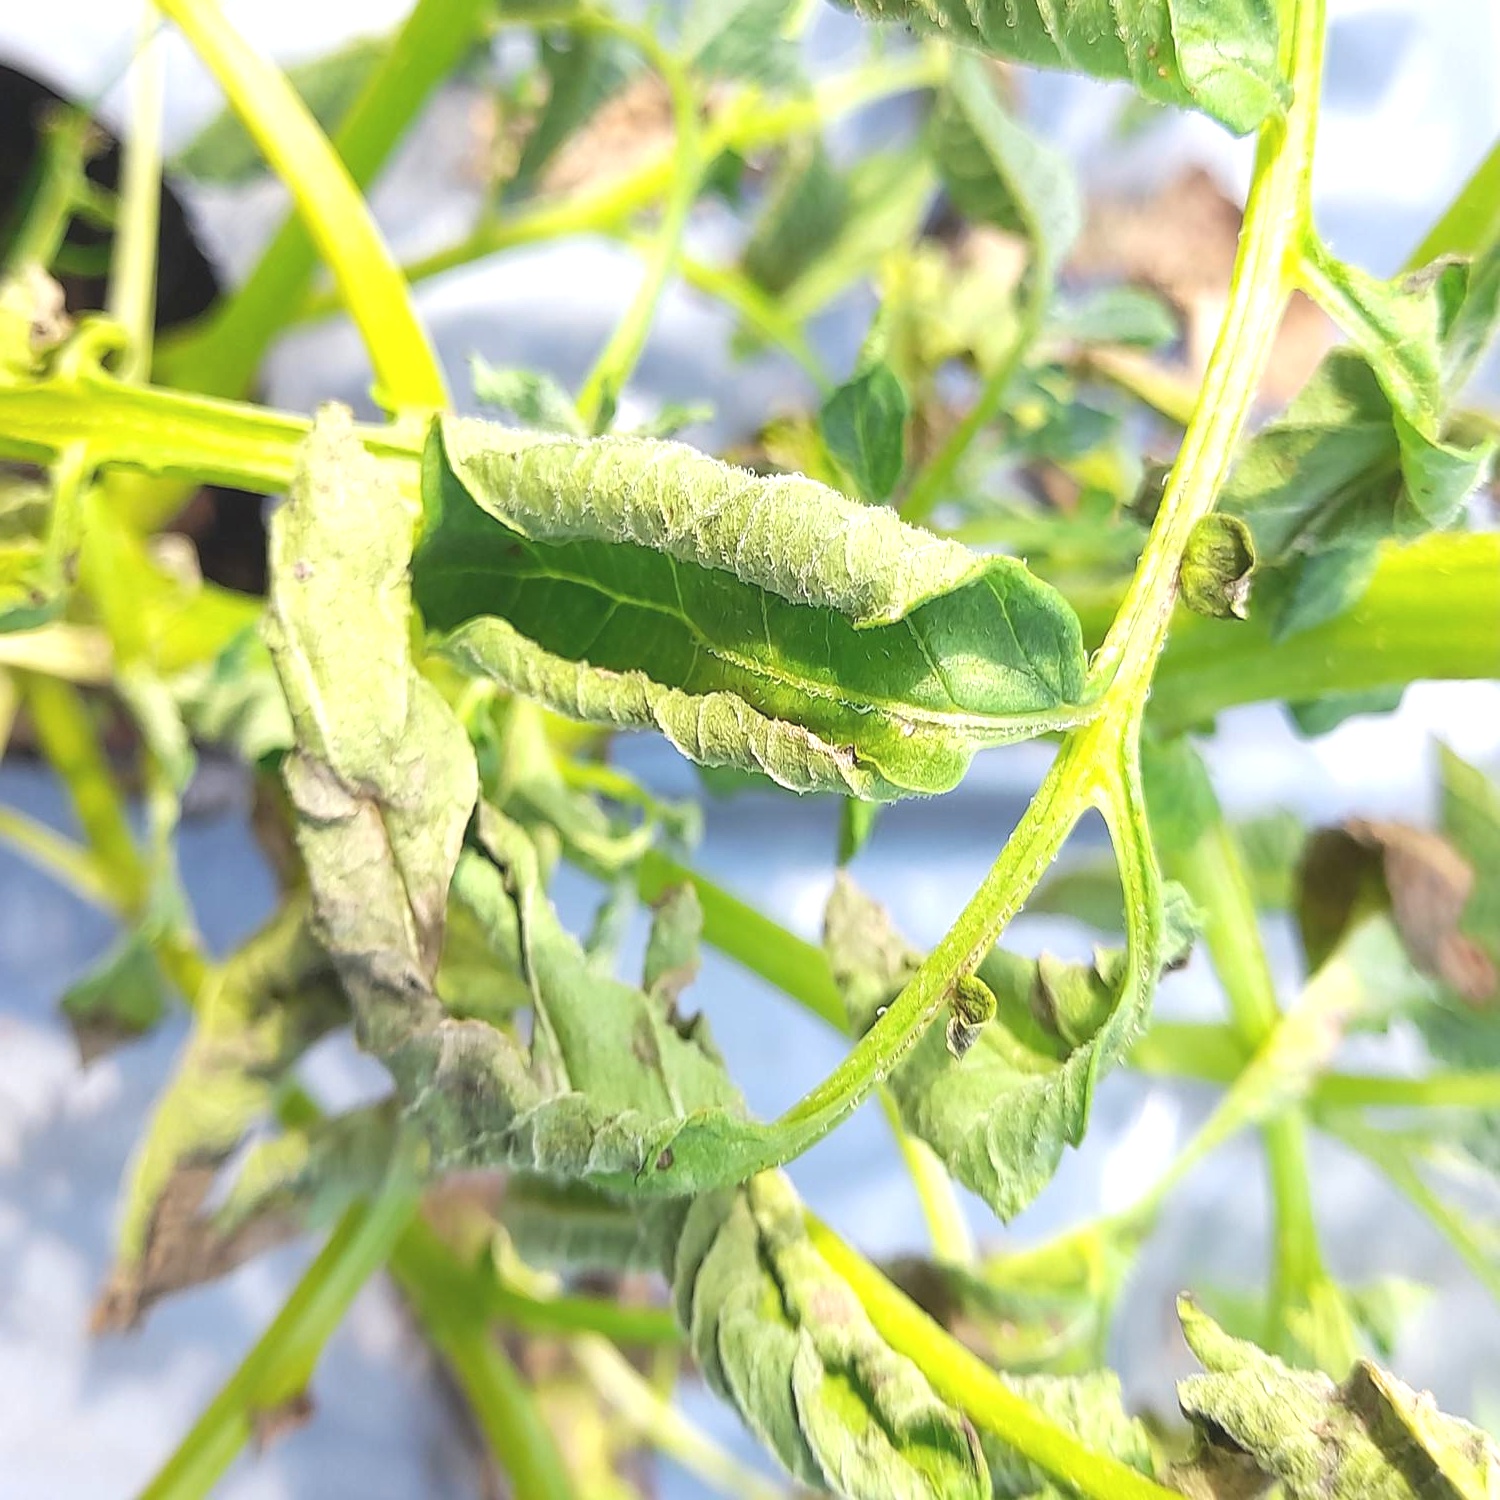
Etiqueta: Pudricion_Parda